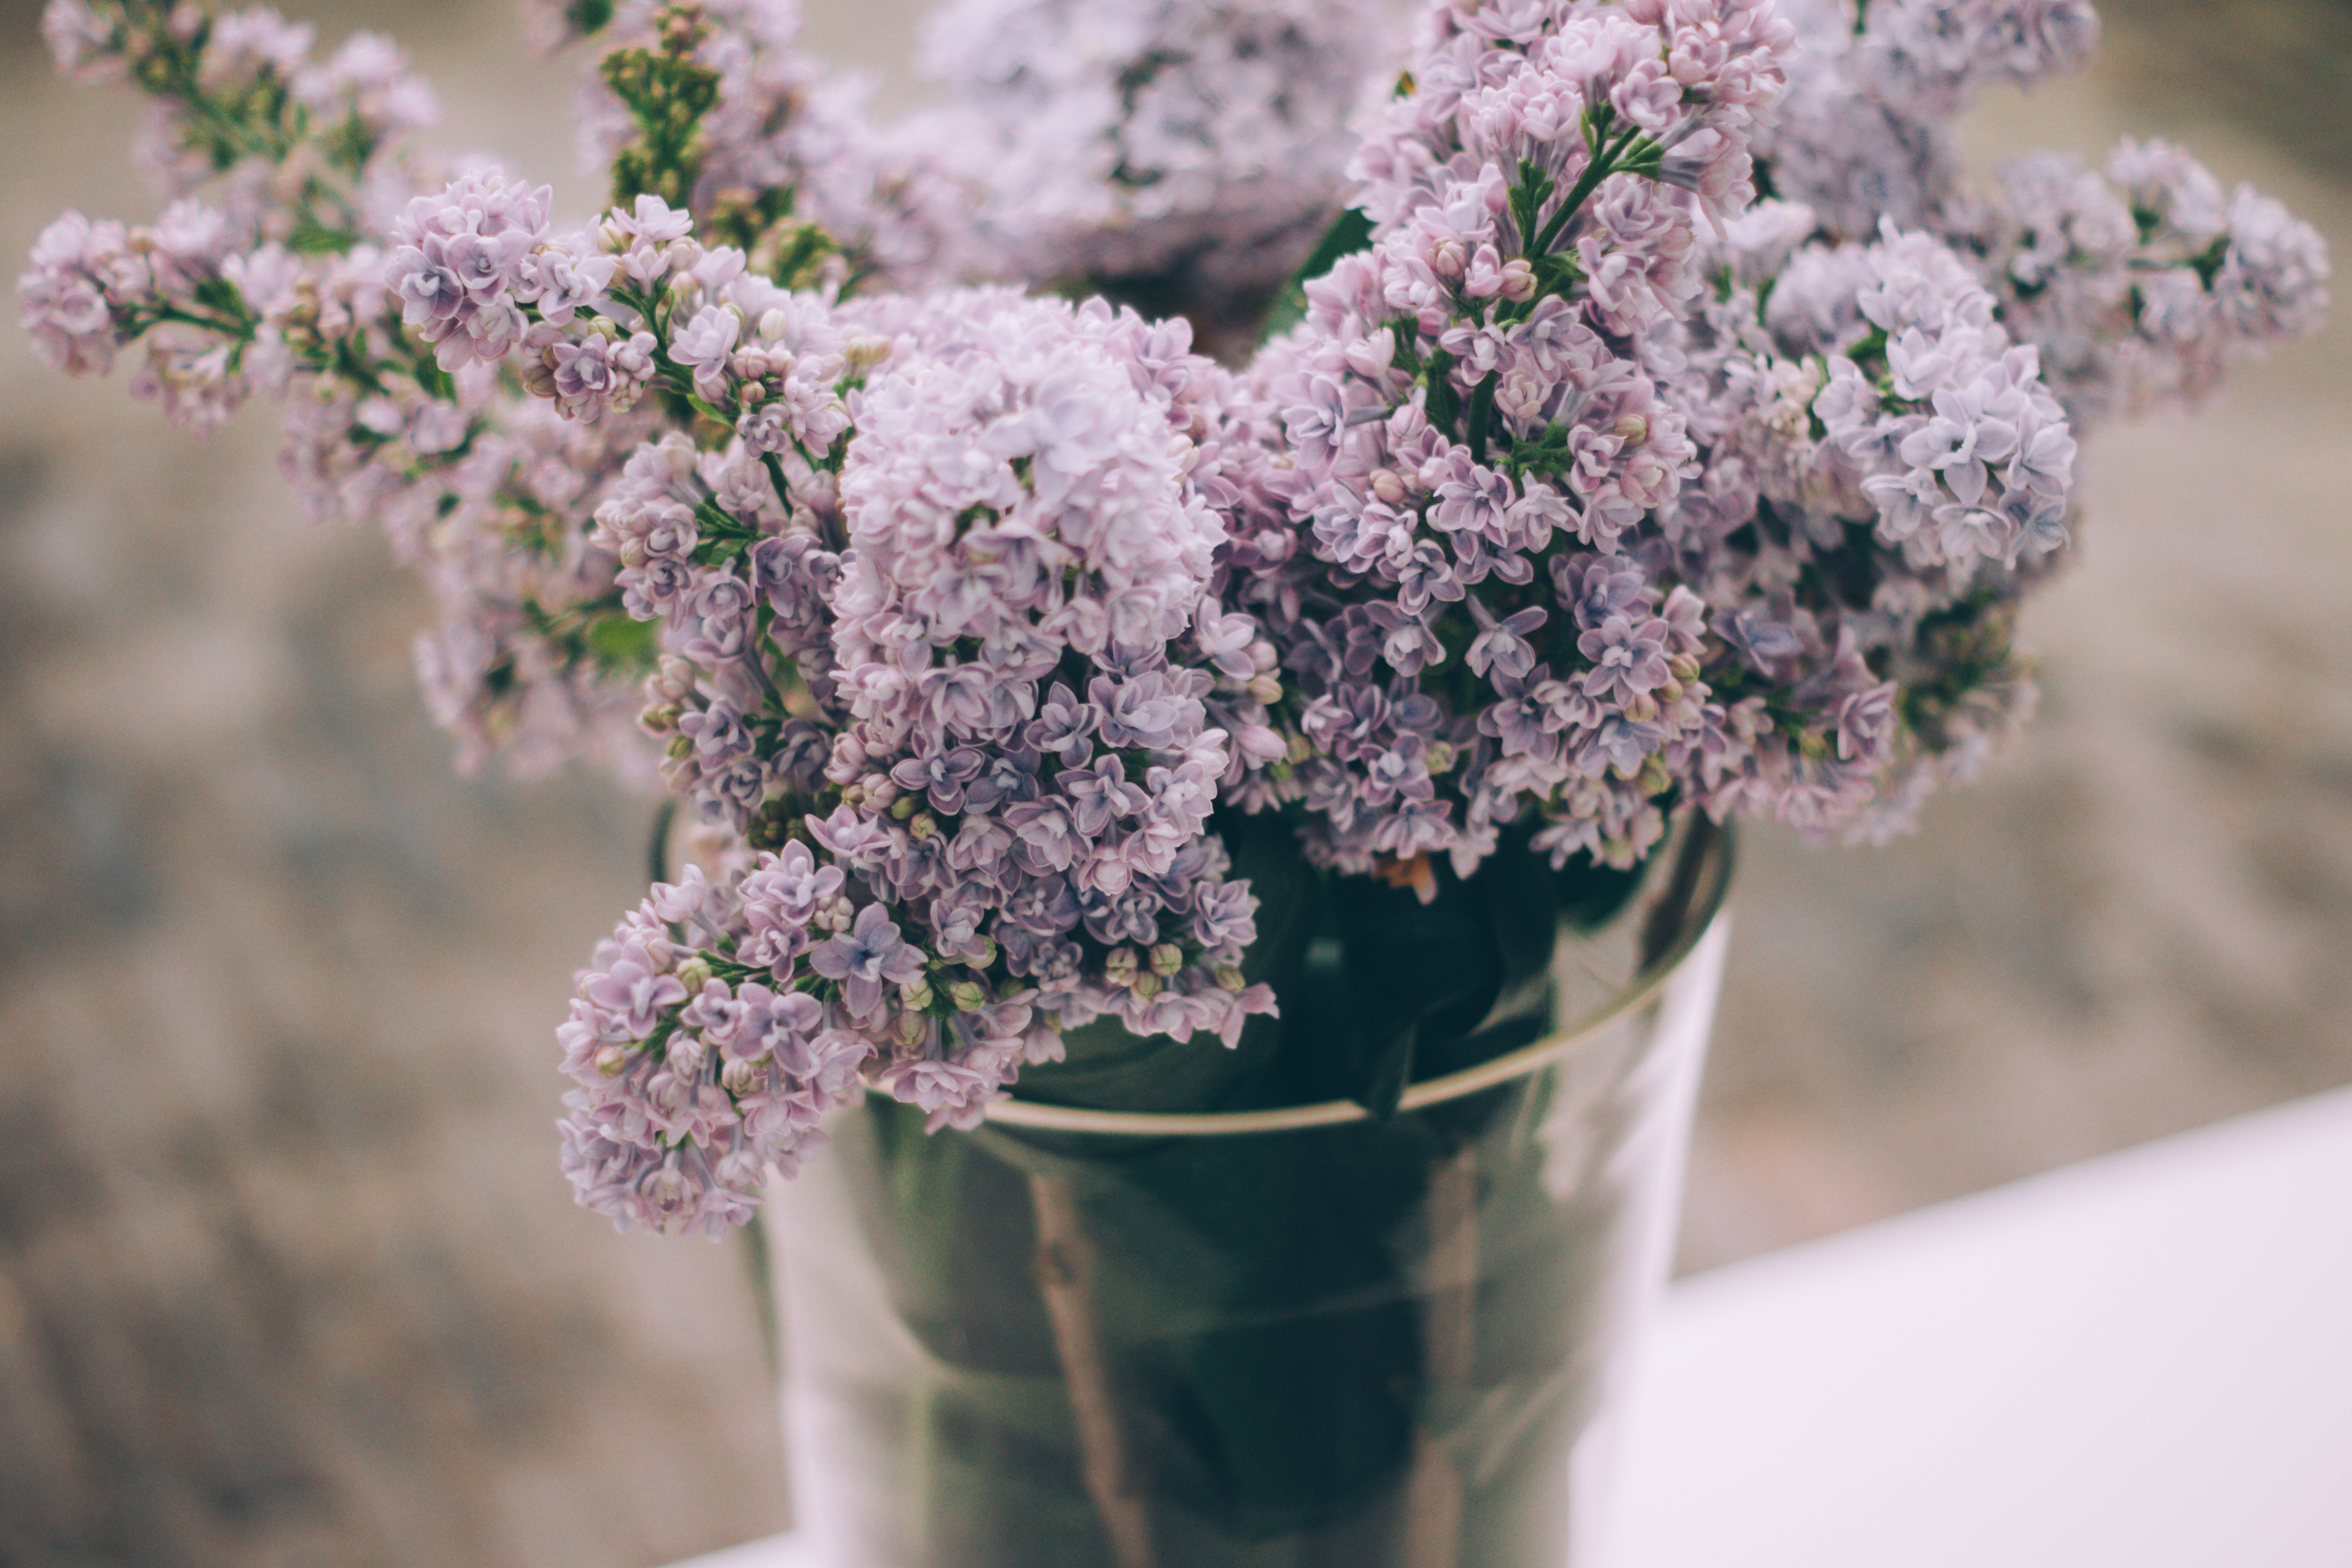
flower, lilac, plant, flora, green, blossom, spring, land plant, branch, floristry, flower bouquet, macro photography, floral design, flowering plant